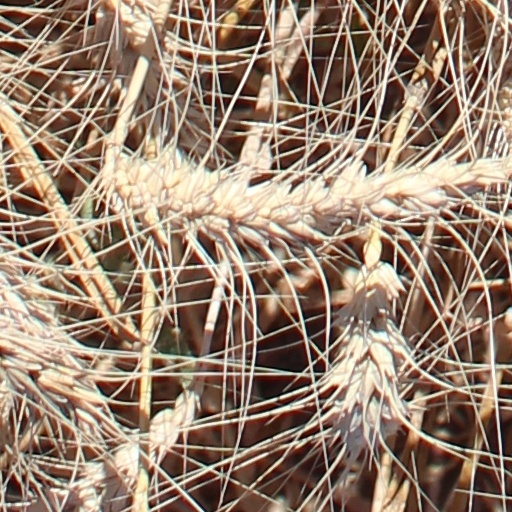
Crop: wheat